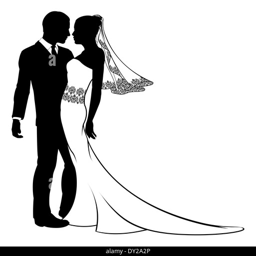
an illustration of a bride and groom in silhouette on their wedding day